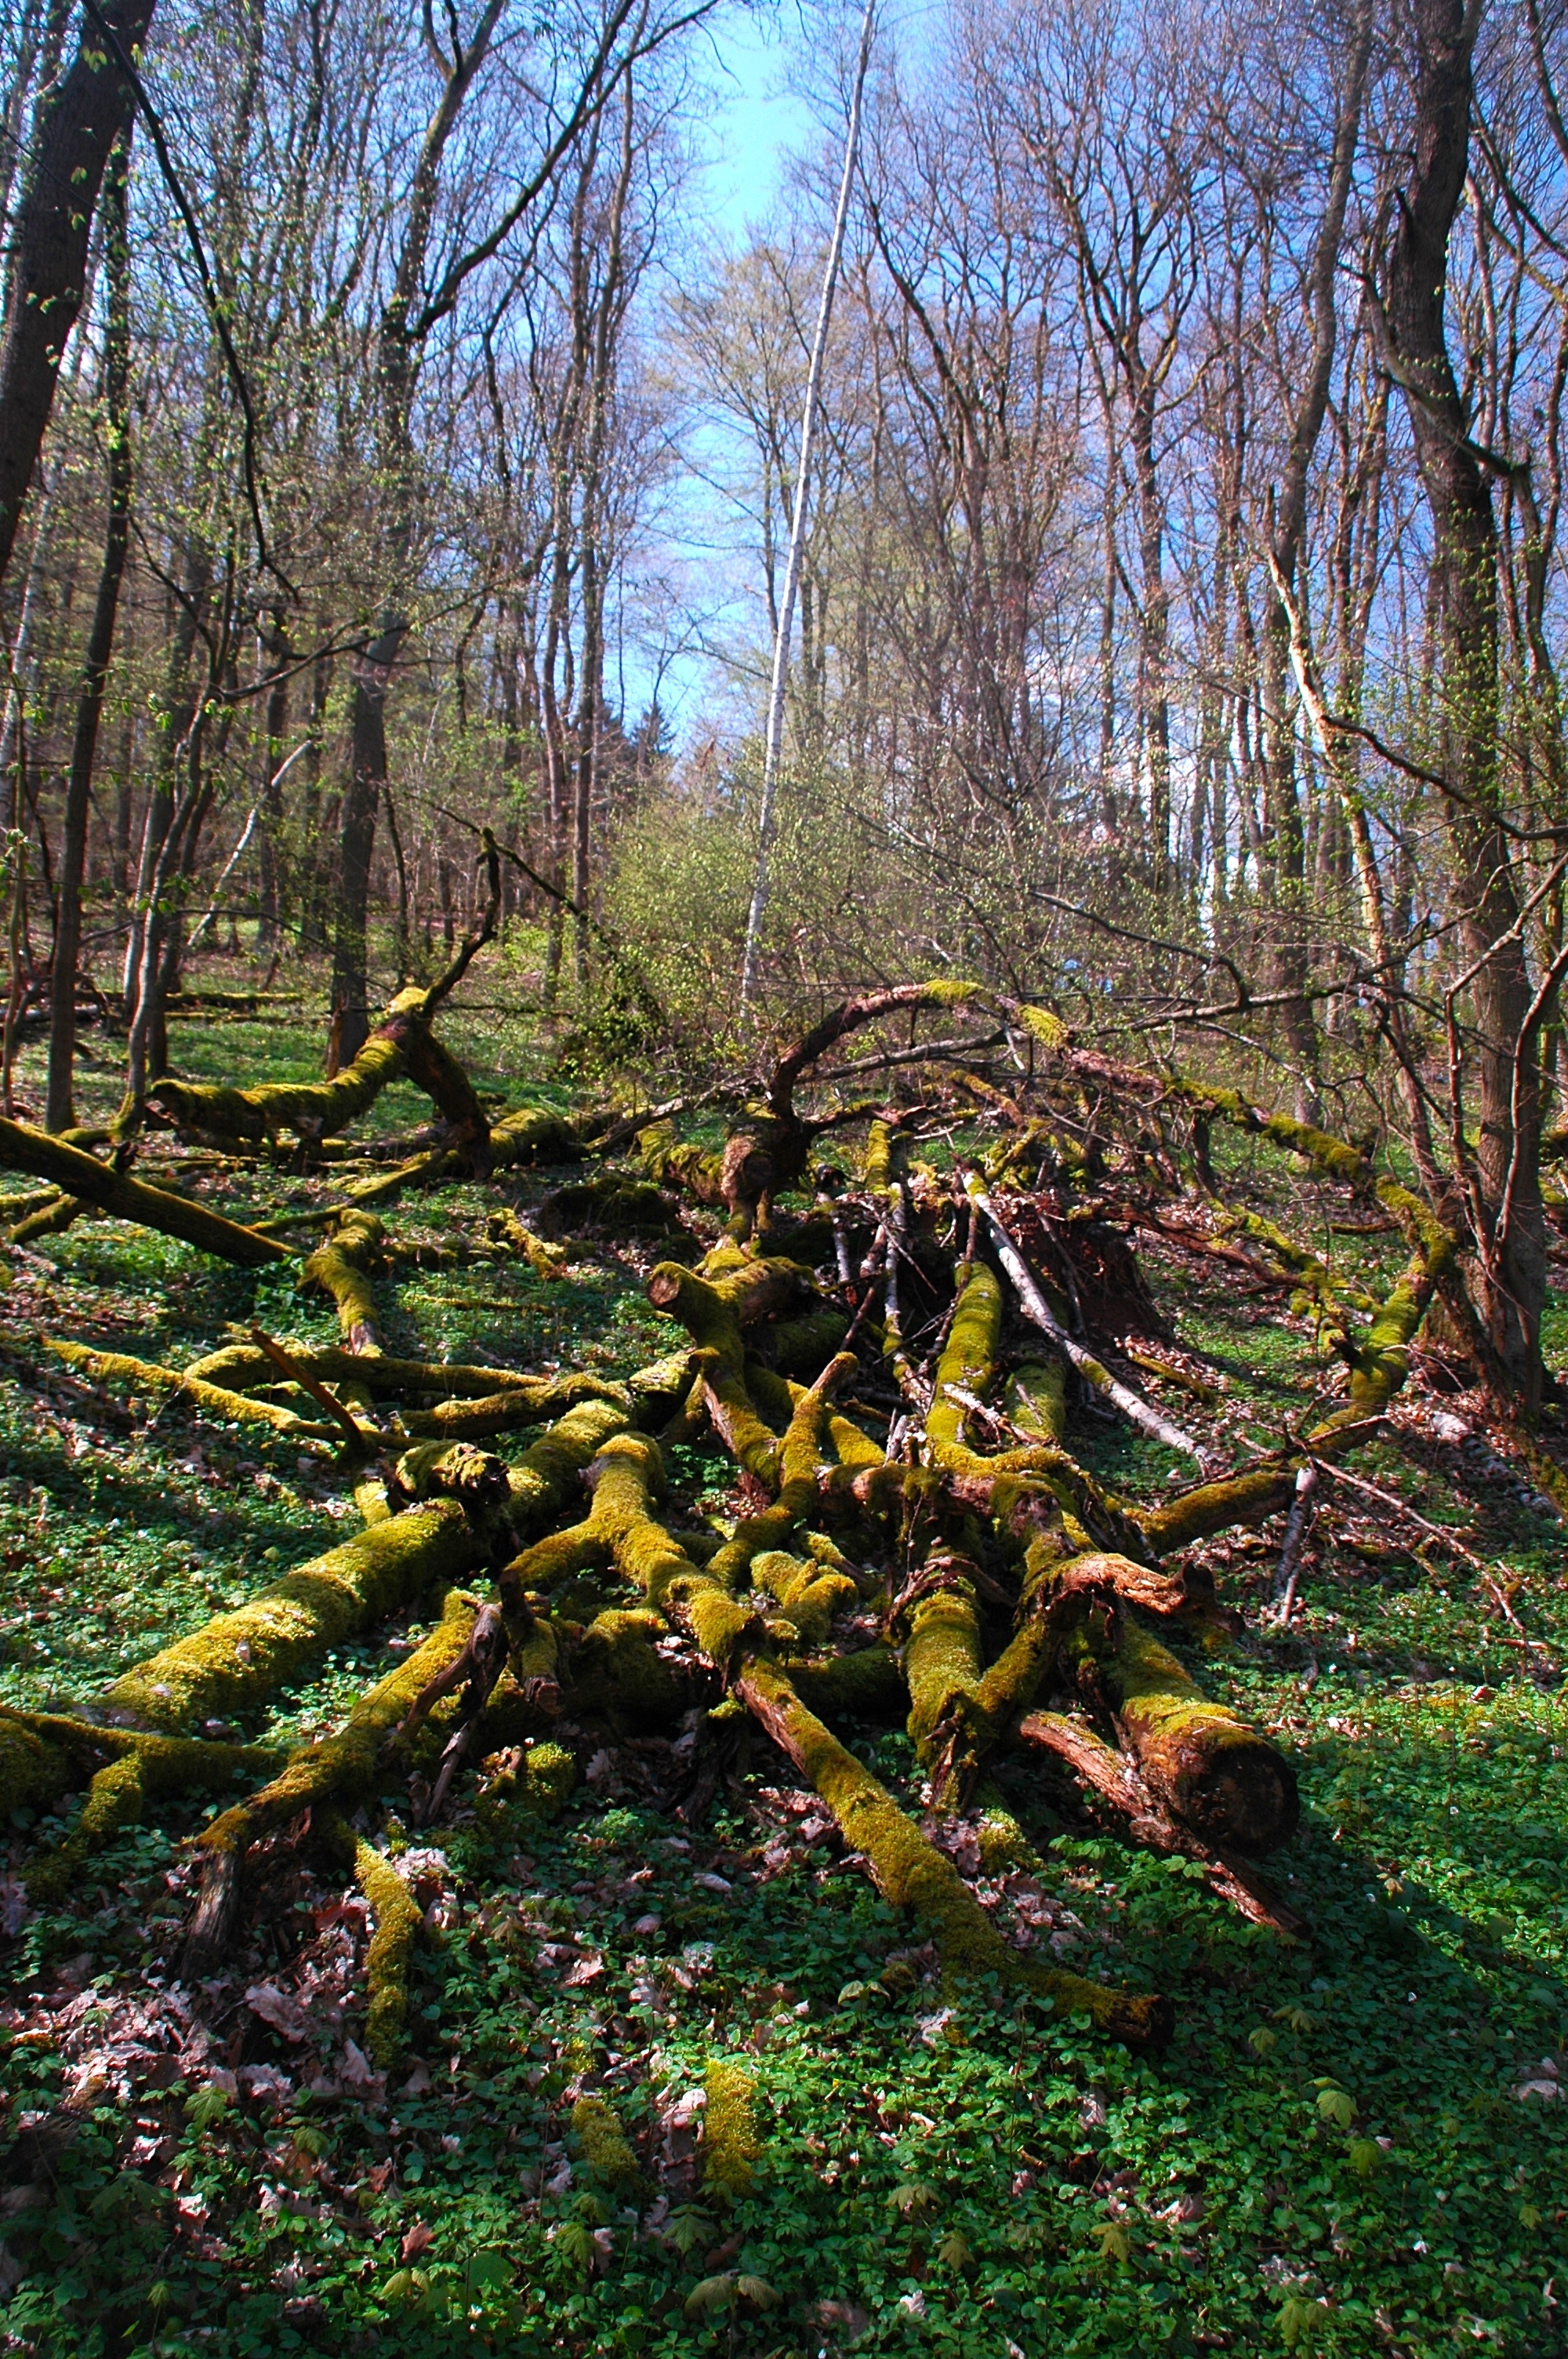
landscape, tree, nature, forest, wilderness, plant, sky, trail, leaf, flower, spring, green, autumn, botany, flora, season, spruce, deciduous, woodland, habitat, ecosystem, forest path, bear's garlic, biome, old growth forest, natural environment, woody plant, temperate broadleaf and mixed forest, temperate coniferous forest, harztor